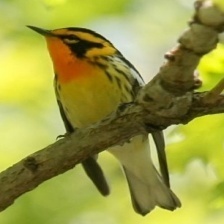
Species: BLACKBURNIAM WARBLER
Scientific name: SETOPHAGA FUSCA